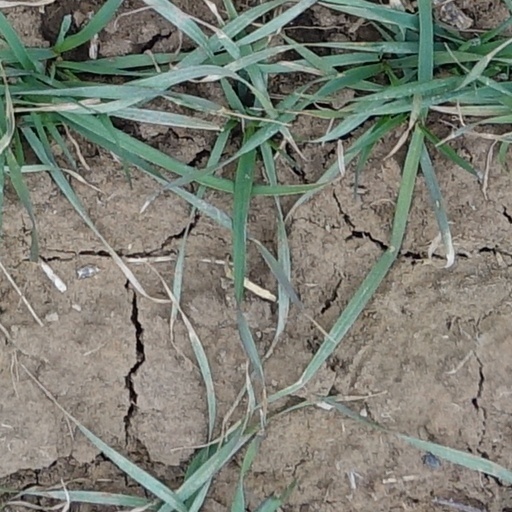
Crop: wheat